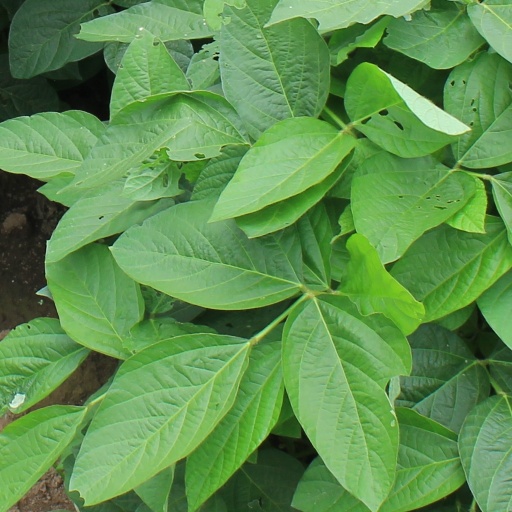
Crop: soybean